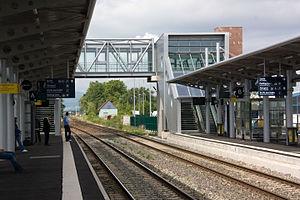
La gare d'Entzheim-Aéroport, usuellement appelée gare d'Entzheim, est une gare ferroviaire française de la ligne de Strasbourg-Ville à Saint-Dié, située sur les territoires des communes d'Entzheim et de Holtzheim, à proximité de l'aéroport de Strasbourg-Entzheim qu’elle dessert, dans le département du Bas-Rhin, en région Grand Est.